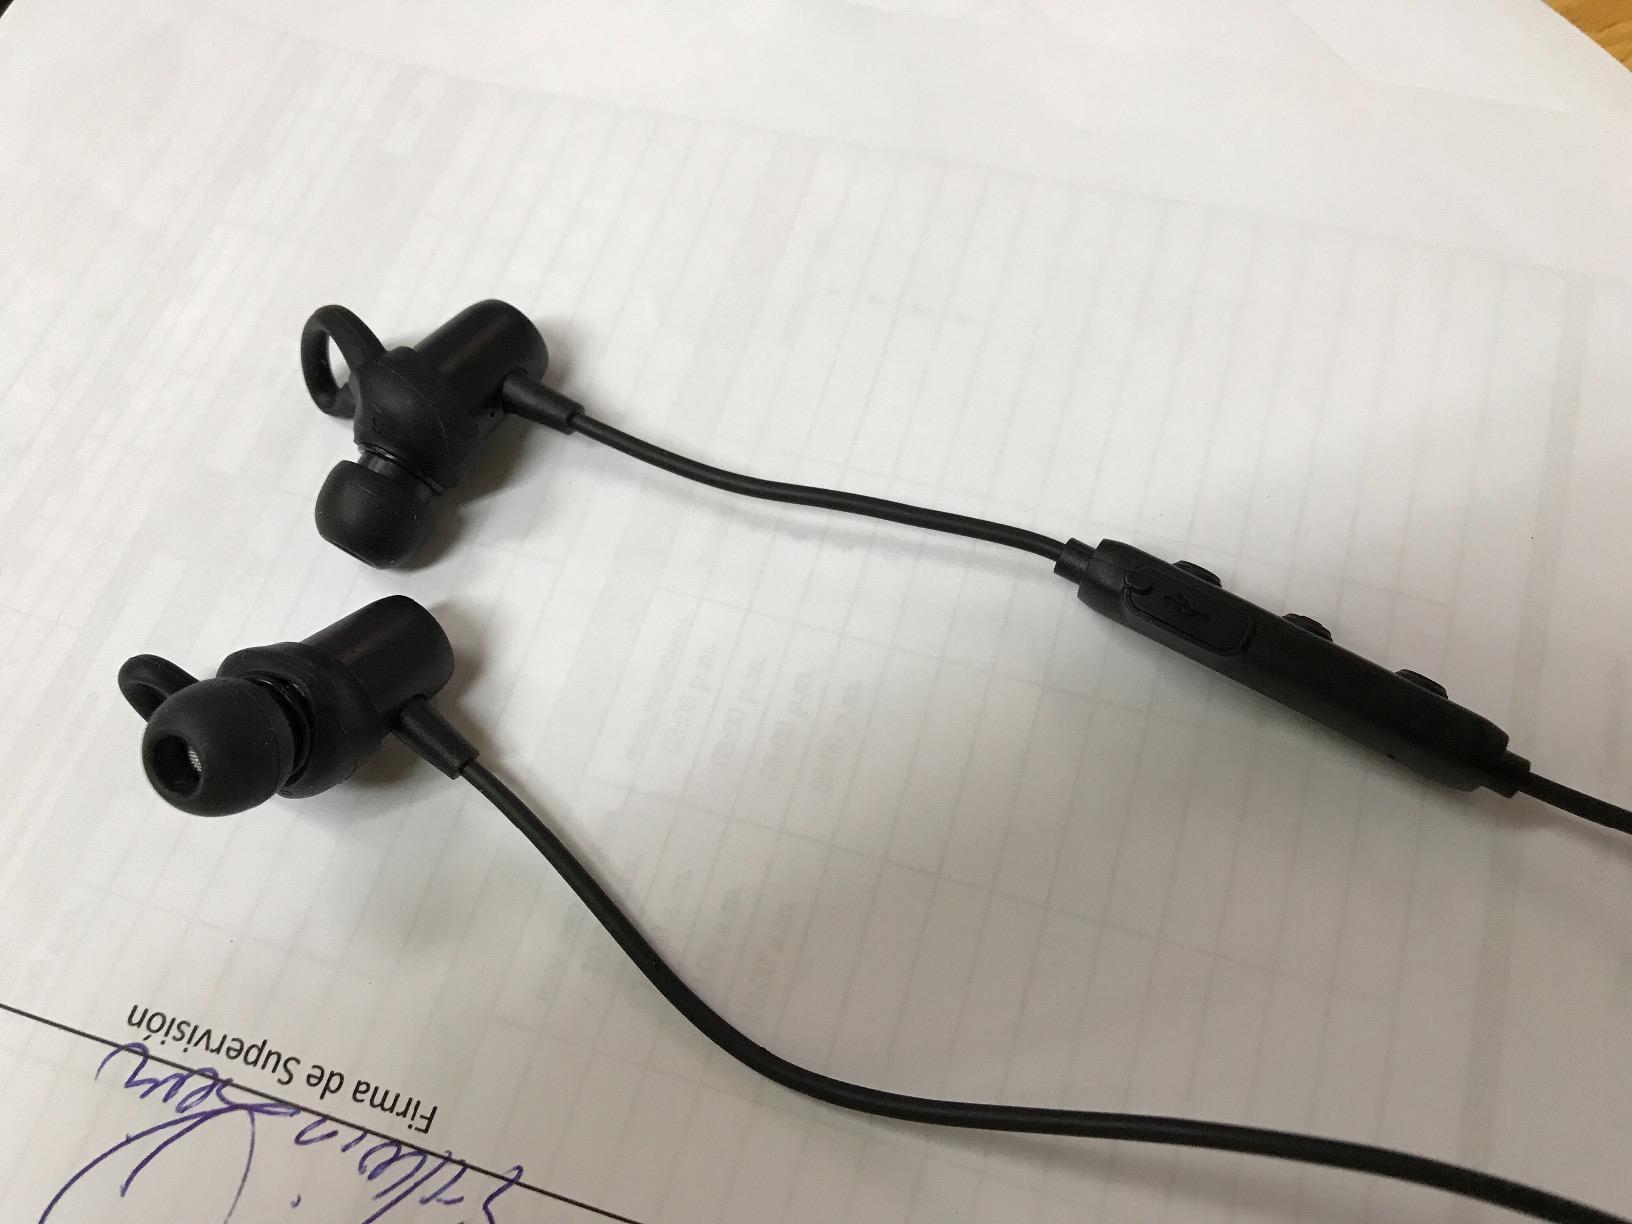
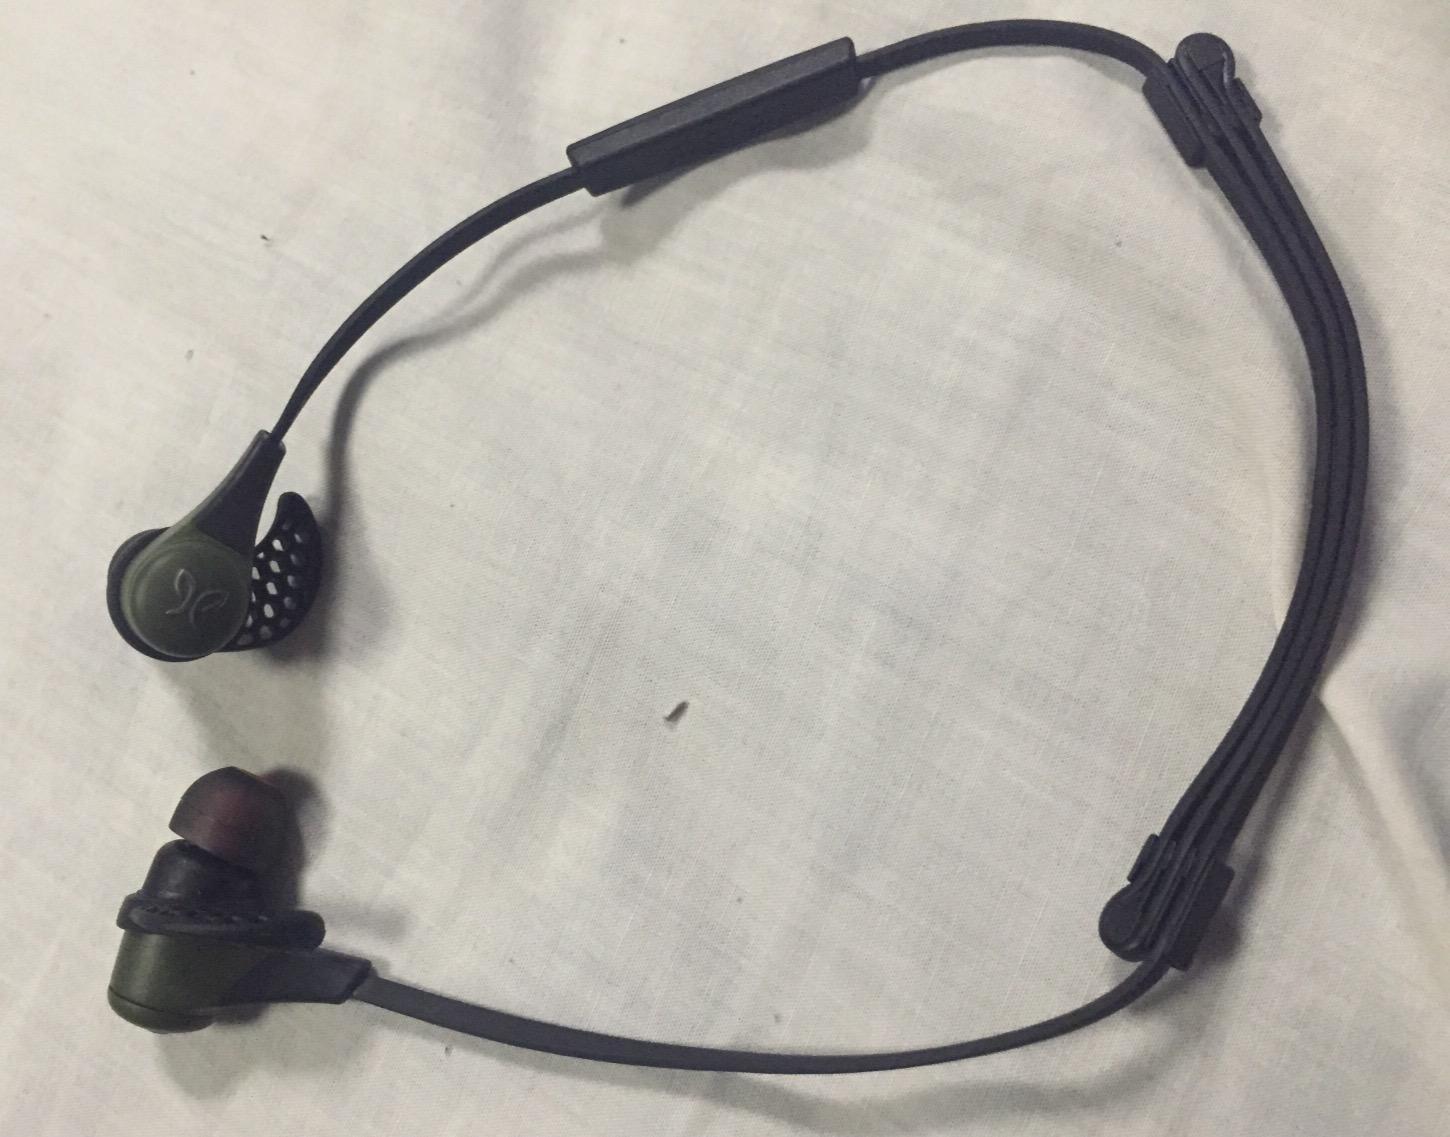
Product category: headphones
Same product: no